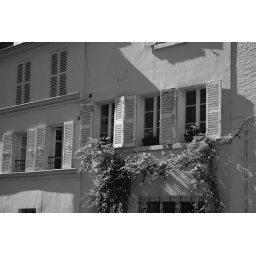
Red filter, black and white shot in Montmartre district of Paris